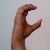
The image shows a hand gesture representing the letter 'C' in Indian Sign Language.